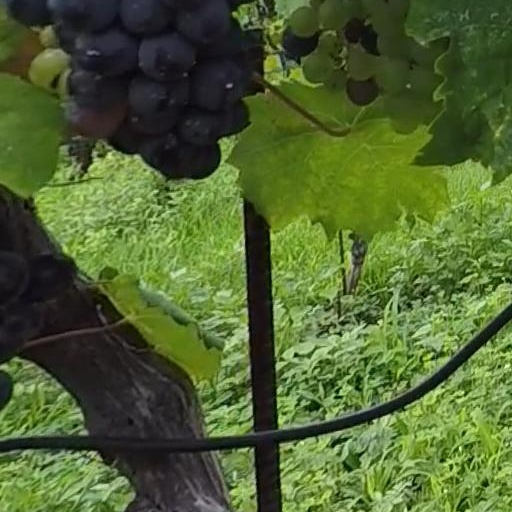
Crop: grape